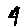
Label: 4